Sidi Ghrib

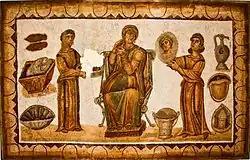
Mosaic Matrone at his toilet at the National Museum of Bardo

Sidi Ghrib is a Tunisian archaeological site about southwest of Carthage and from Borj El Amri, known for its beautiful Roman mosaics.